Jacob Hanmer White House

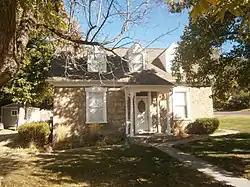

The Jacob Hanmer White House at 599 E. One Hundred S in Pleasant Grove, Utah, United States, was built in 1874. It is built of soft rock. It was listed on the National Register of Historic Places in 1987.